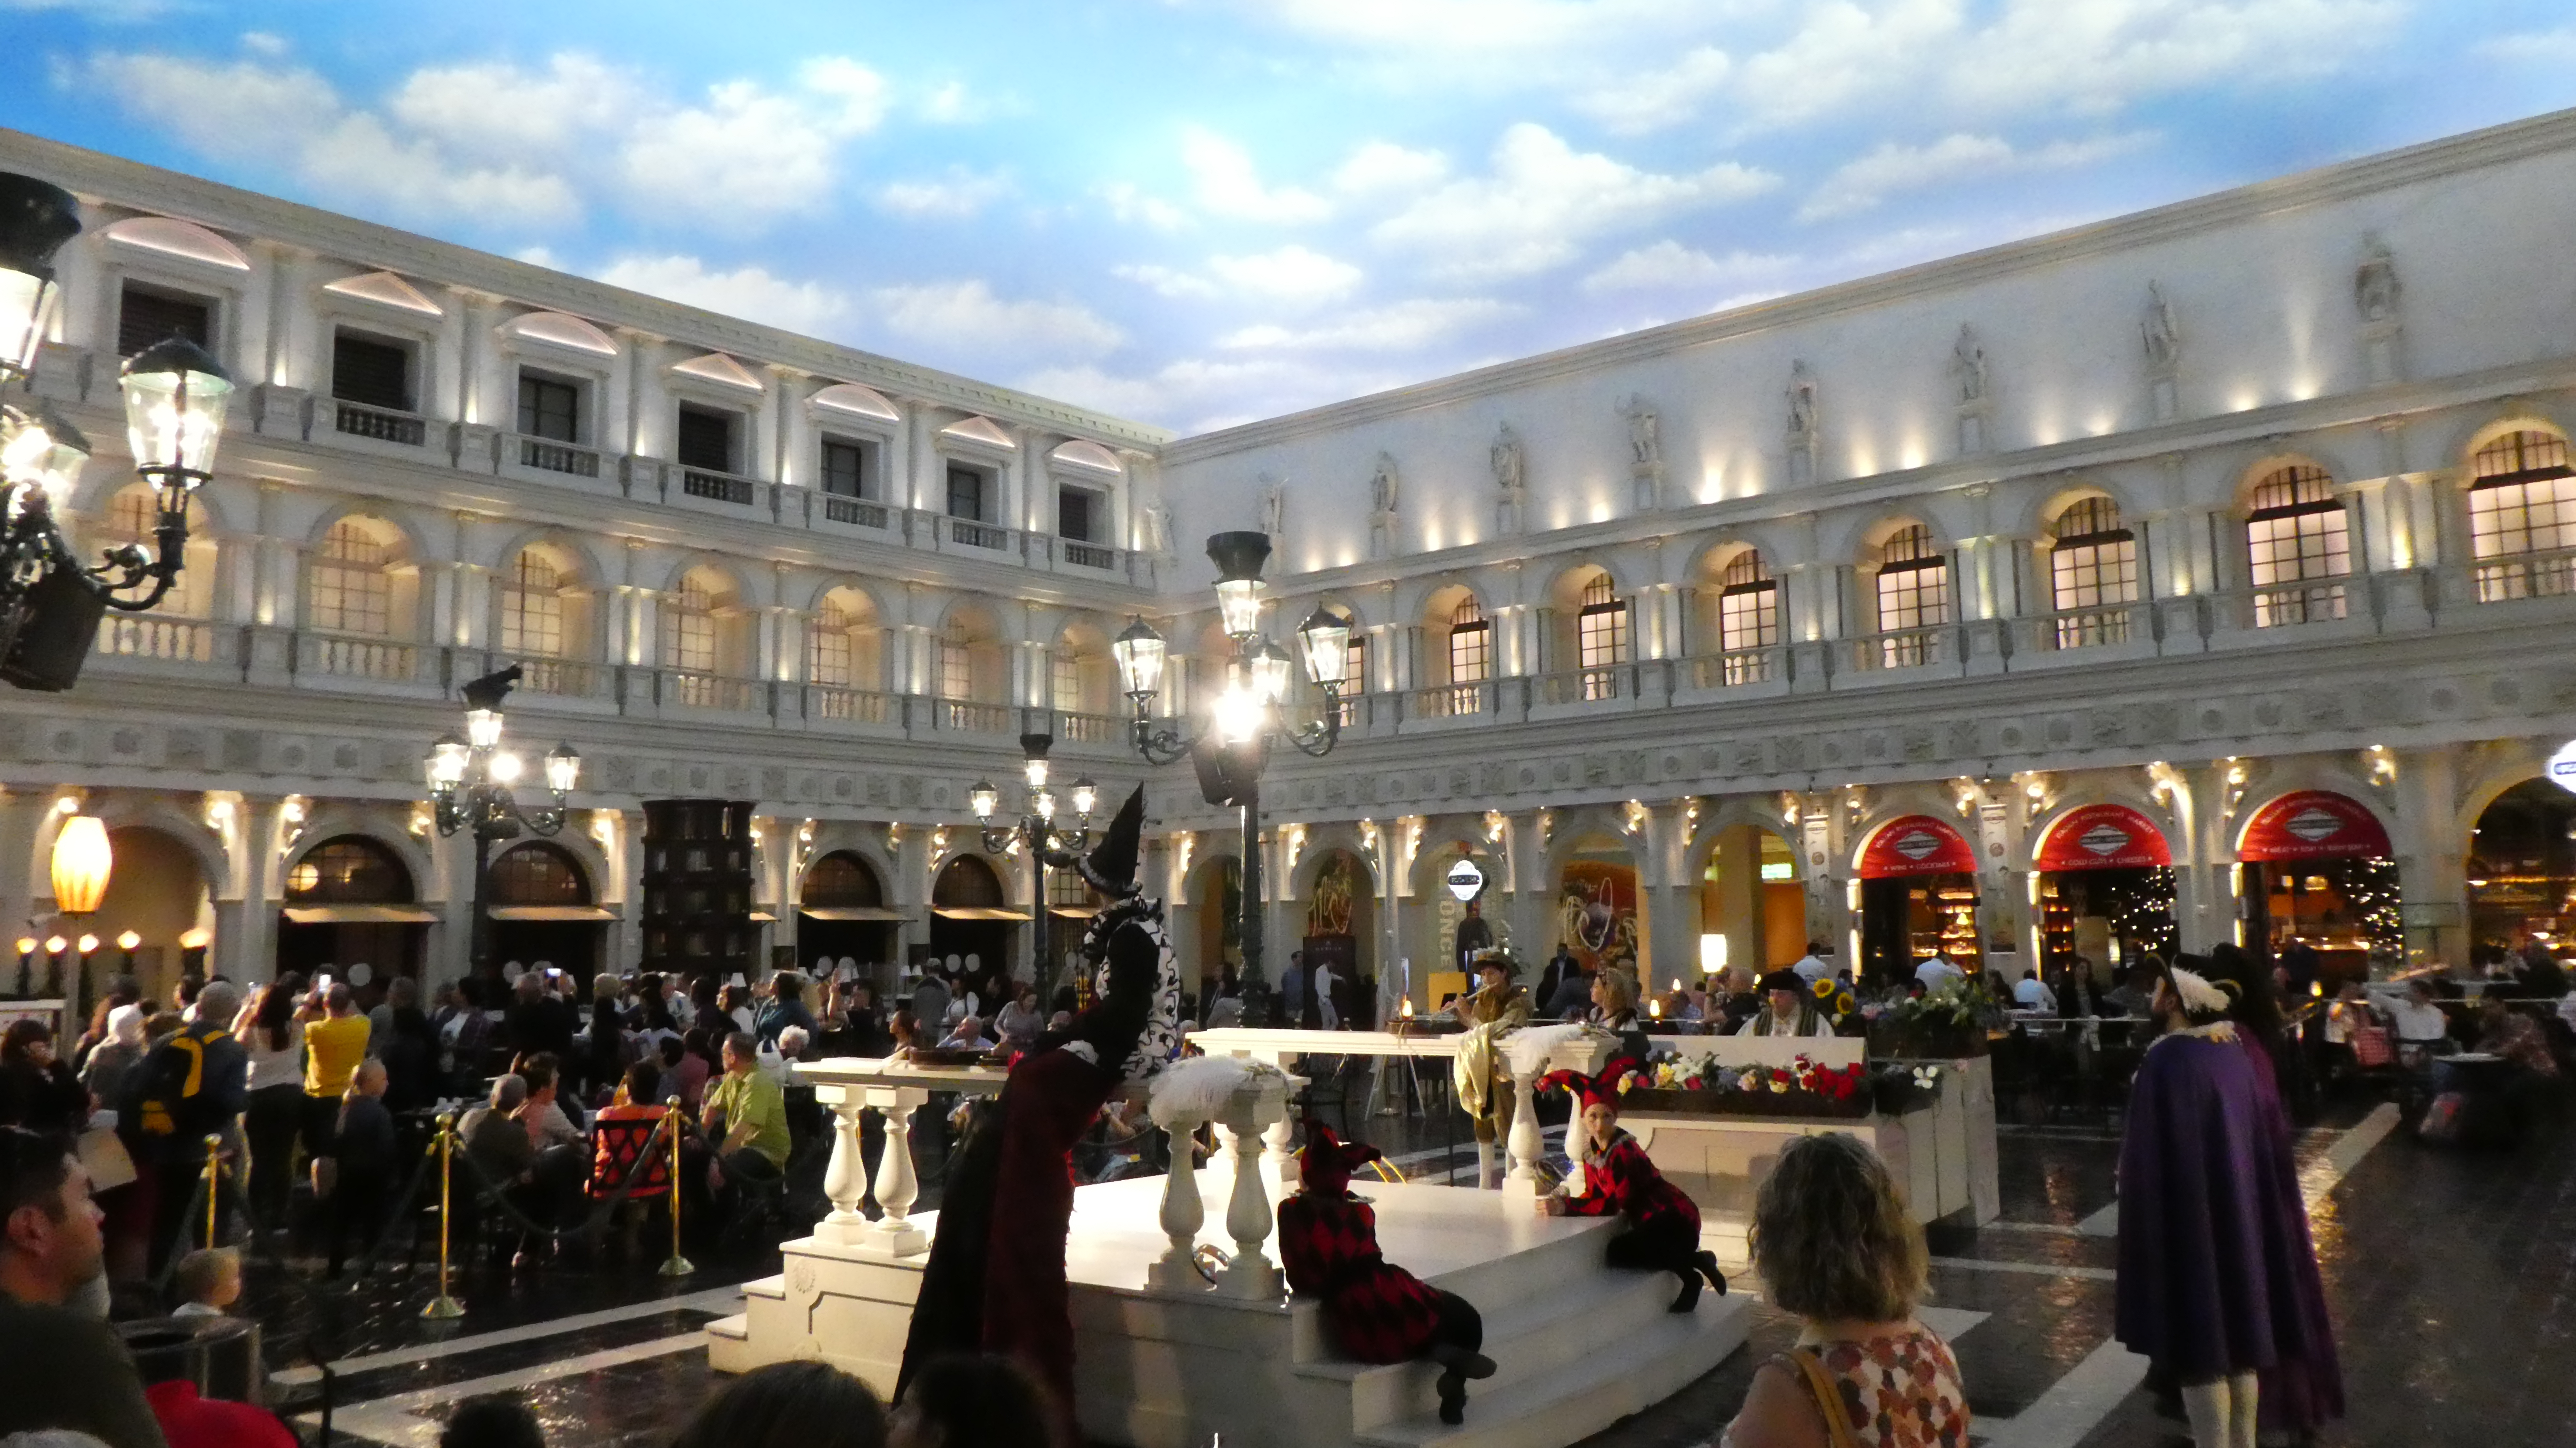
las vegas, building, human settlement, city, plaza, architecture, palace, shopping mall, tourism, mixed use